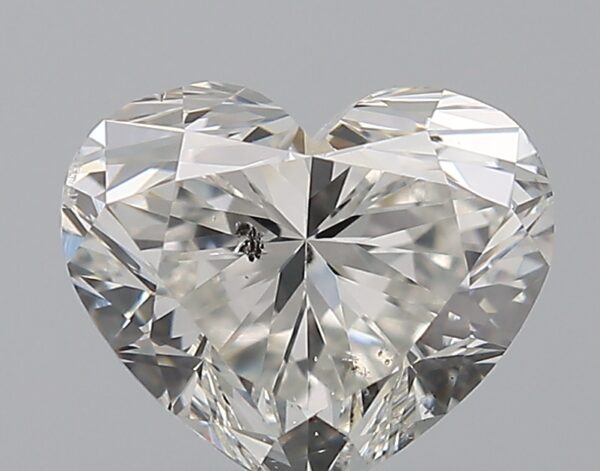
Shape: heart
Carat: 0.9
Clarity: SI2
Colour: H
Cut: EX
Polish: EX
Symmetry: VG
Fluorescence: N
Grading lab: GIA
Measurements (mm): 5.54 x 6.54 x 3.98